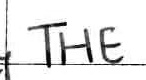
Label: the